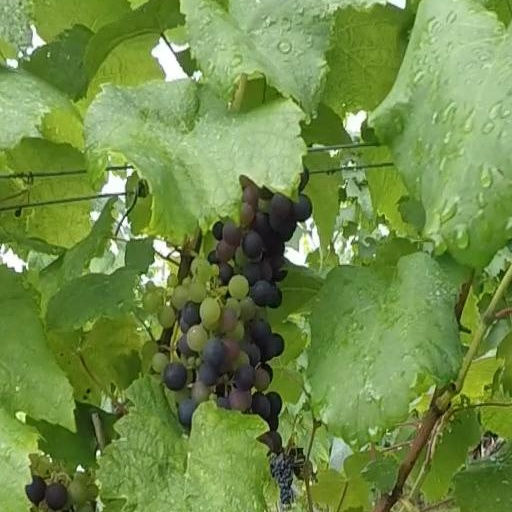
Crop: grape